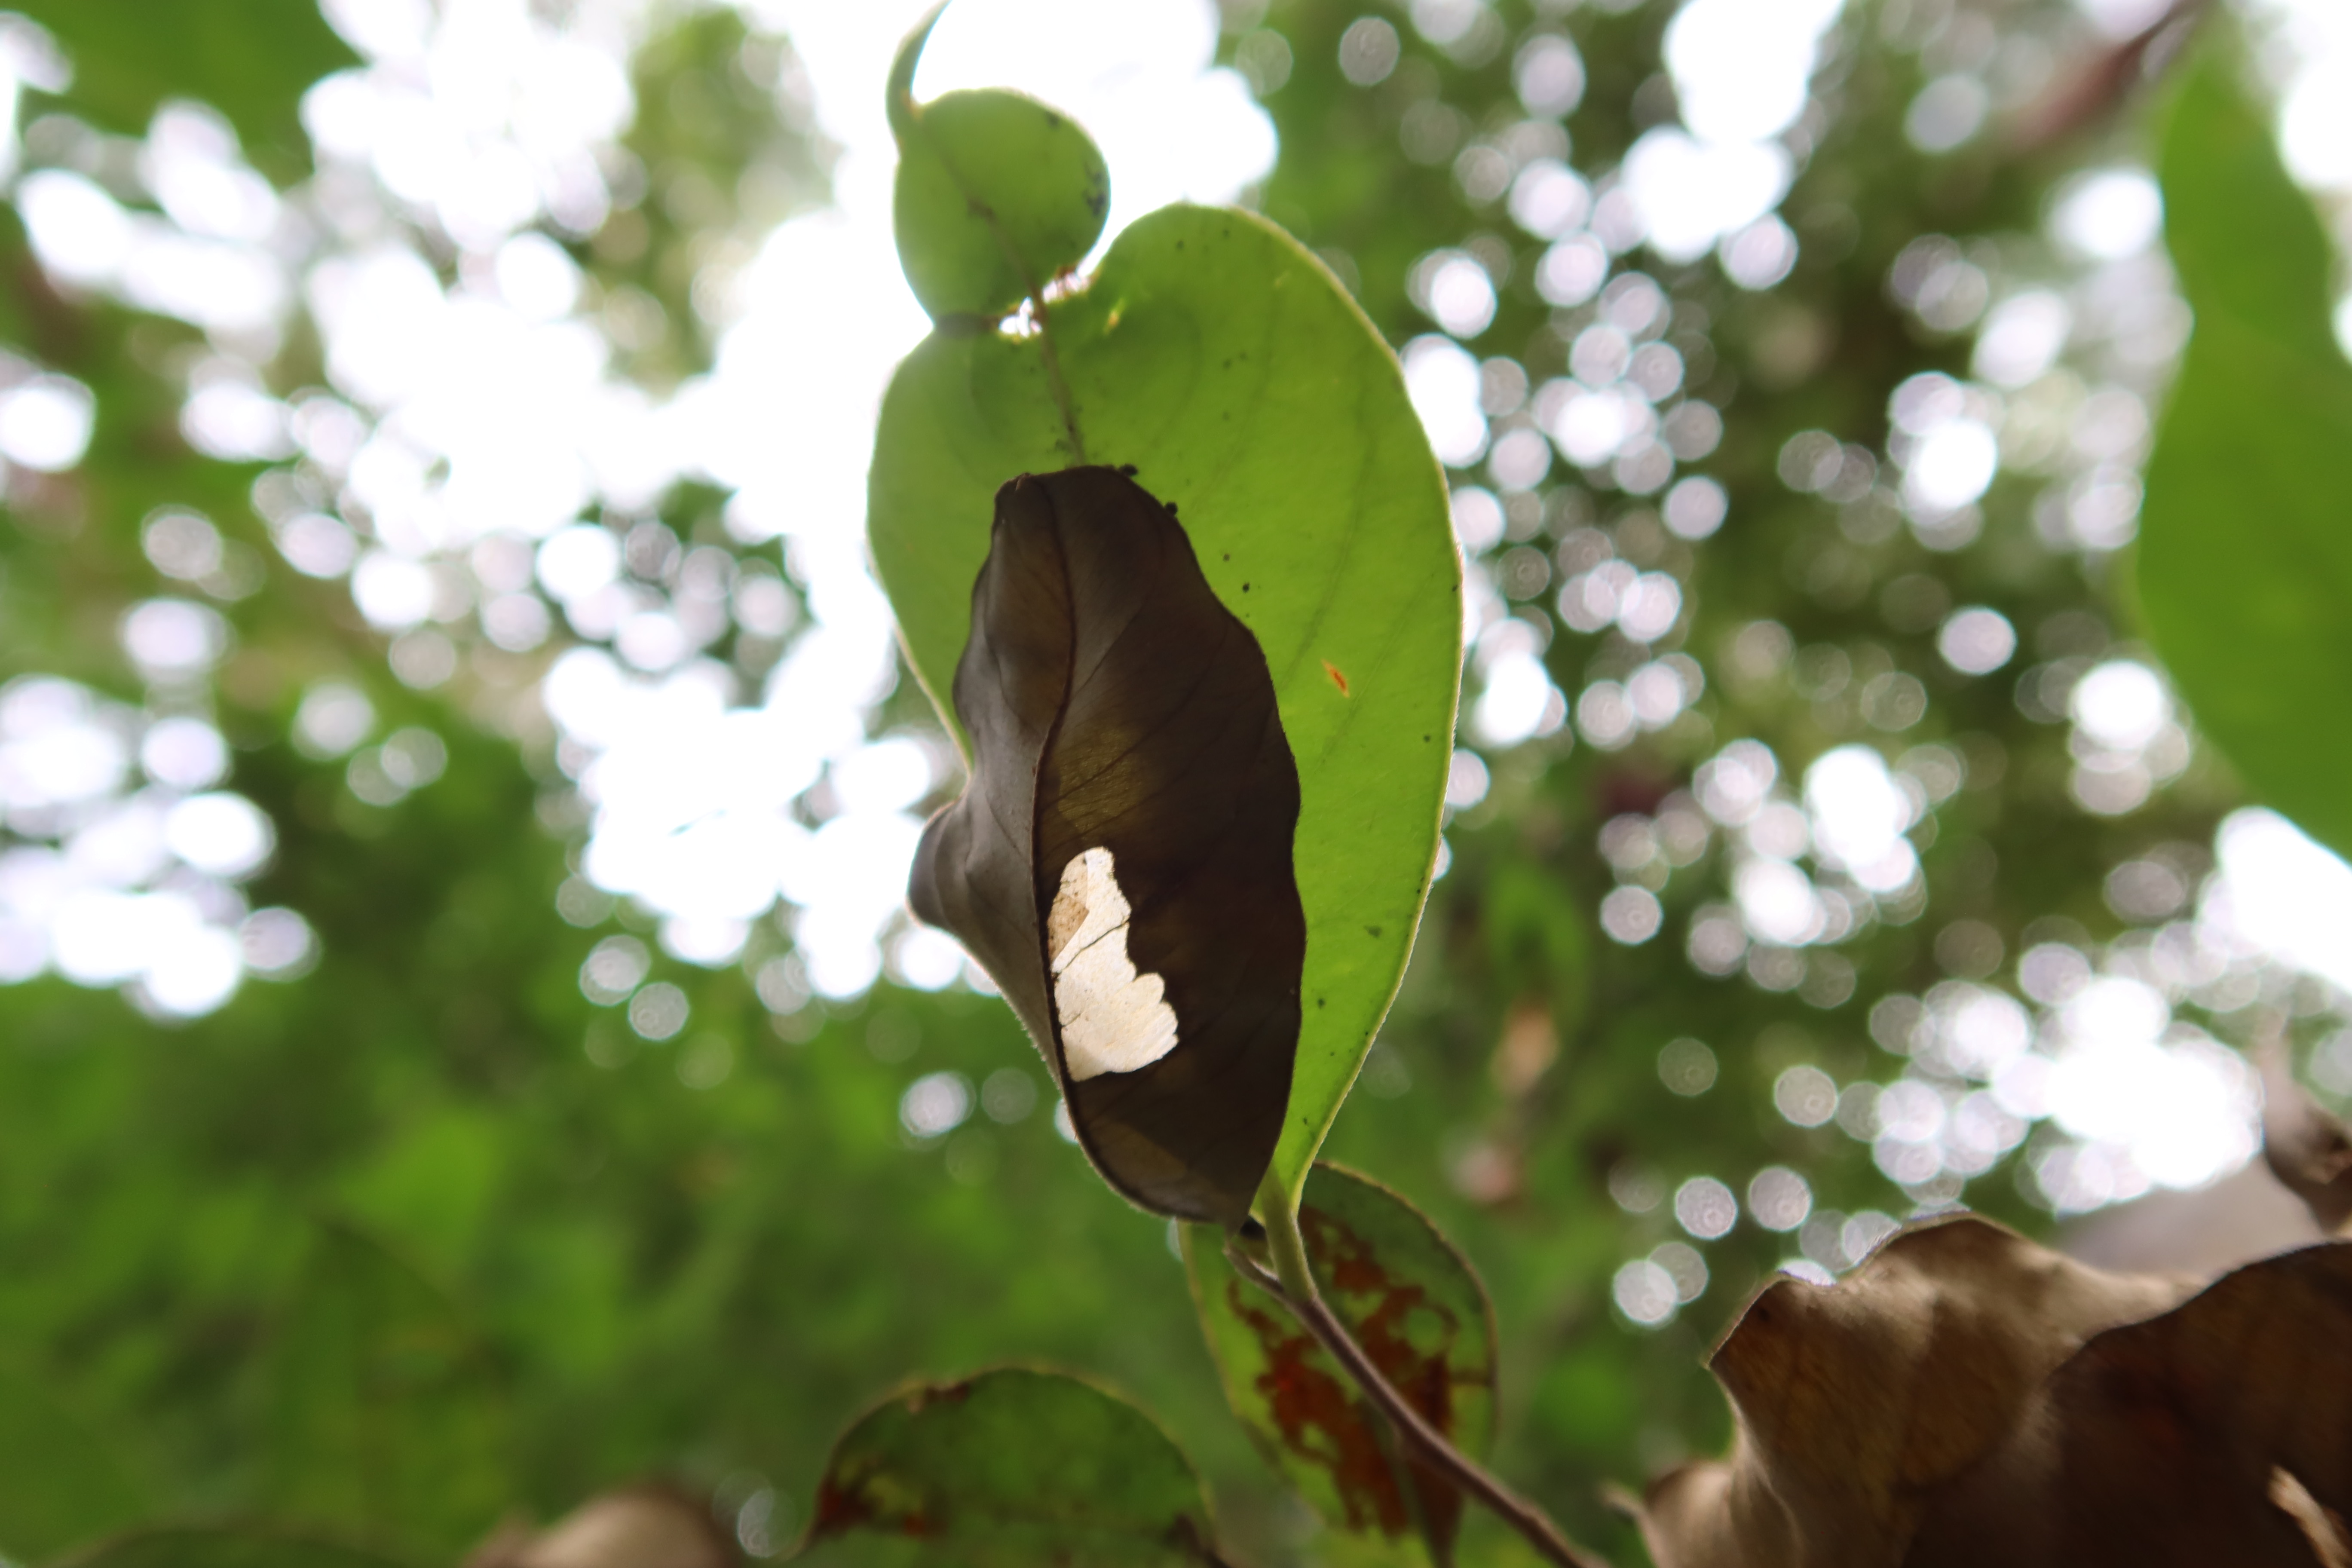
Label: Translucent lesion